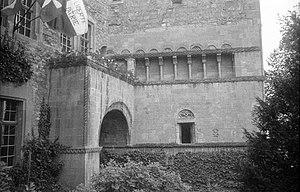
Le château de Neuchâtel est situé sur un éperon rocheux au centre de la ville de Neuchâtel, chef-lieu du canton du même nom, en Suisse. Il jouxte la collégiale et surplombe la ville. On y accède depuis le centre-ville par la rue du Château.